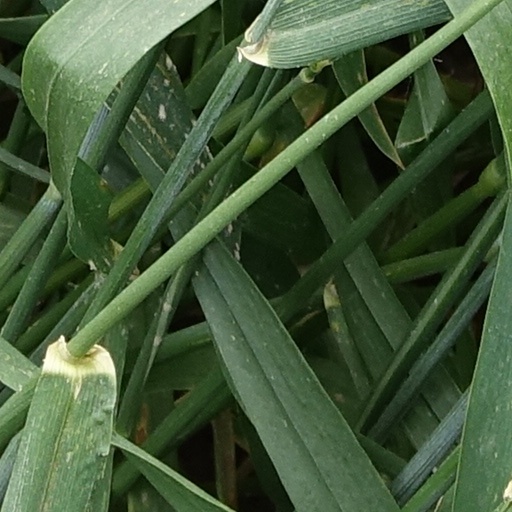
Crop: wheat